Solutré horse

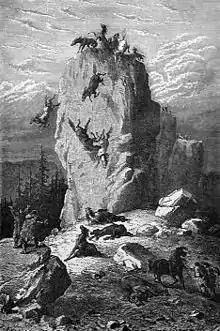
Horse hunting at Solutré, from an illustration in "L'Homme primitif" by Louis Figuier, 1876

The expression "Solutré horse" (from the French "cheval de Solutré") refers to the remains of prehistoric equids discovered near the Rock of Solutré by Adrien Arcelin and Henry Testot-Ferry in 1866, then studied by Professor Toussaint in 1874. This discovery gave rise to a popular legend about hunting in the abyss, according to which Paleolithic hunters guided herds of wild horses up the rock to precipitate them into the void and kill them. In reality, these migrating horses were slaughtered by men at the foot of the rock.